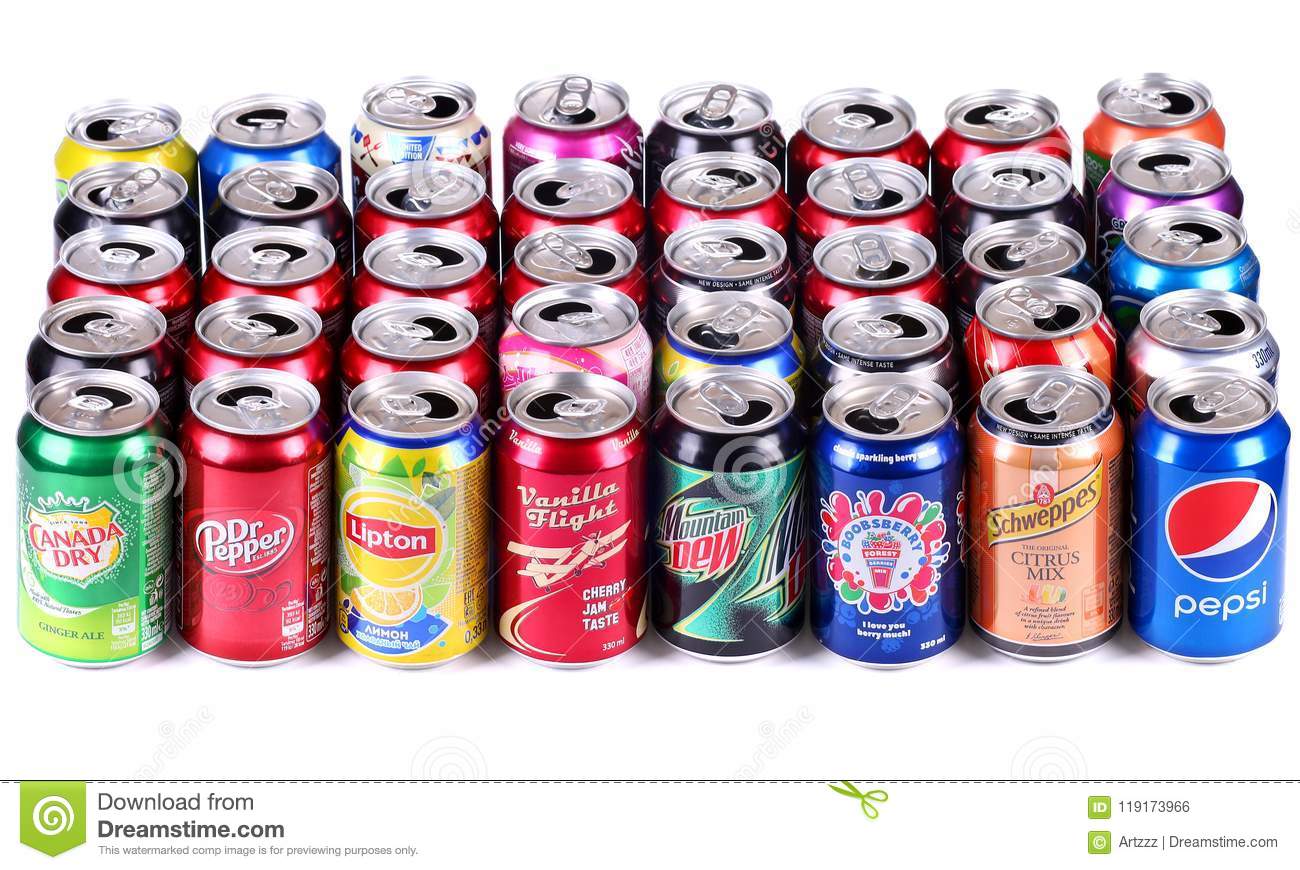
Label: metal